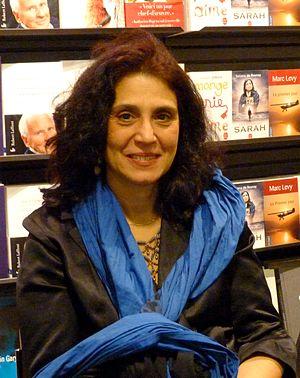
Chochana Boukhobza, lors d'une signature à la FNAC FOrum à Paris, pour son livre ""Le Troisième jour"", le 26 novembre 2010."
Chochana Boukhobza, née le 2 mars 1959 à Sfax, est un écrivaine française.